History of the Albania national football team

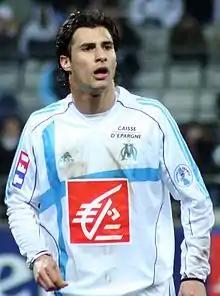
Lorik Cana is the most capped player in the history of the national team with 93 caps; he overtook Altin Lala in 2014 and is seen by many as the symbol of Albanians and the national team.

The qualifying draw took place on 23 February 2014. Albania was drawn in Group I along with Portugal, Denmark, Serbia, and Armenia. Qualifying matches started in September 2014. Albania started the qualifiers with a historic result as they beat group favourites Portugal 1–0 away thanks to a goal from Bekim Balaj. In the second match against Denmark at the newly renovated Elbasan Arena, Albania was on lead until the 82nd minute where Lasse Vibe equalized, with the match ending 1–1.In the next game against Serbia at Partizan Stadium, the match was abandoned in 42nd minute after several on and off the field incidents. Despite the violence by Serbia's hooligans against Albania at Partizan Stadium, Serbia was awarded the 3–0 victory after the decision by UEFA. The decision was appealed by both Serbia and Albania, but the decision was upheld by UEFA. Both associations then filed further appeals to the Court of Arbitration for Sport, and on 10 July 2015 the Court of Arbitration for Sport rejected the appeal filed by the Serbian FA, and upholds in part the appeal filed by the Albanian FA, meaning the match is deemed to have been forfeited by Serbia with 0–3 and they are still deducted three points. In the fourth match against Armenia at home, Albania were behind from the 4th minute after an own goal from Mërgim Mavraj, but Mavraj equalized in the 77th minute with a powerful header. Four minutes later Shkëlzen Gashi scored the winner, putting Albania in the 2nd position along with Denmark with 10 points. It was the first time that Albania ended the first part of the qualifiers in the second spot. Albania made history again by beating one-time world champions and UEFA Euro 2016 hosts France at the Elbasan Arena in the "Group I" friendly match to an Freekick goal from Ergys Kaçe. After an unlucky draw against Denmark in Kopenhagen, Albania clinched at least a play-off place. Albania lost their next two Matches conceding goals in the last minute against Portugal 0-1 and against Serbia as well in the derby with 0–2 in the Elbasan Arena. Albania than defeated Armenia 0–3 in Yerevan thanks to an early own goal followed by a header in the 23rd minute by Berat Djimsiti and a late strike from Armando Sadiku, the Albanians than qualified for the UEFA Euro 2016 its first appearance at a major men's football tournament after 50 years. For this achievement the entire team was bestowed the Honor of Nation Order by Albania's President Bujar Nishani. In addition to the qualification, Albania achieved a world record in terms of not conceding any away goals during the tournament, while scoring seven away goals.